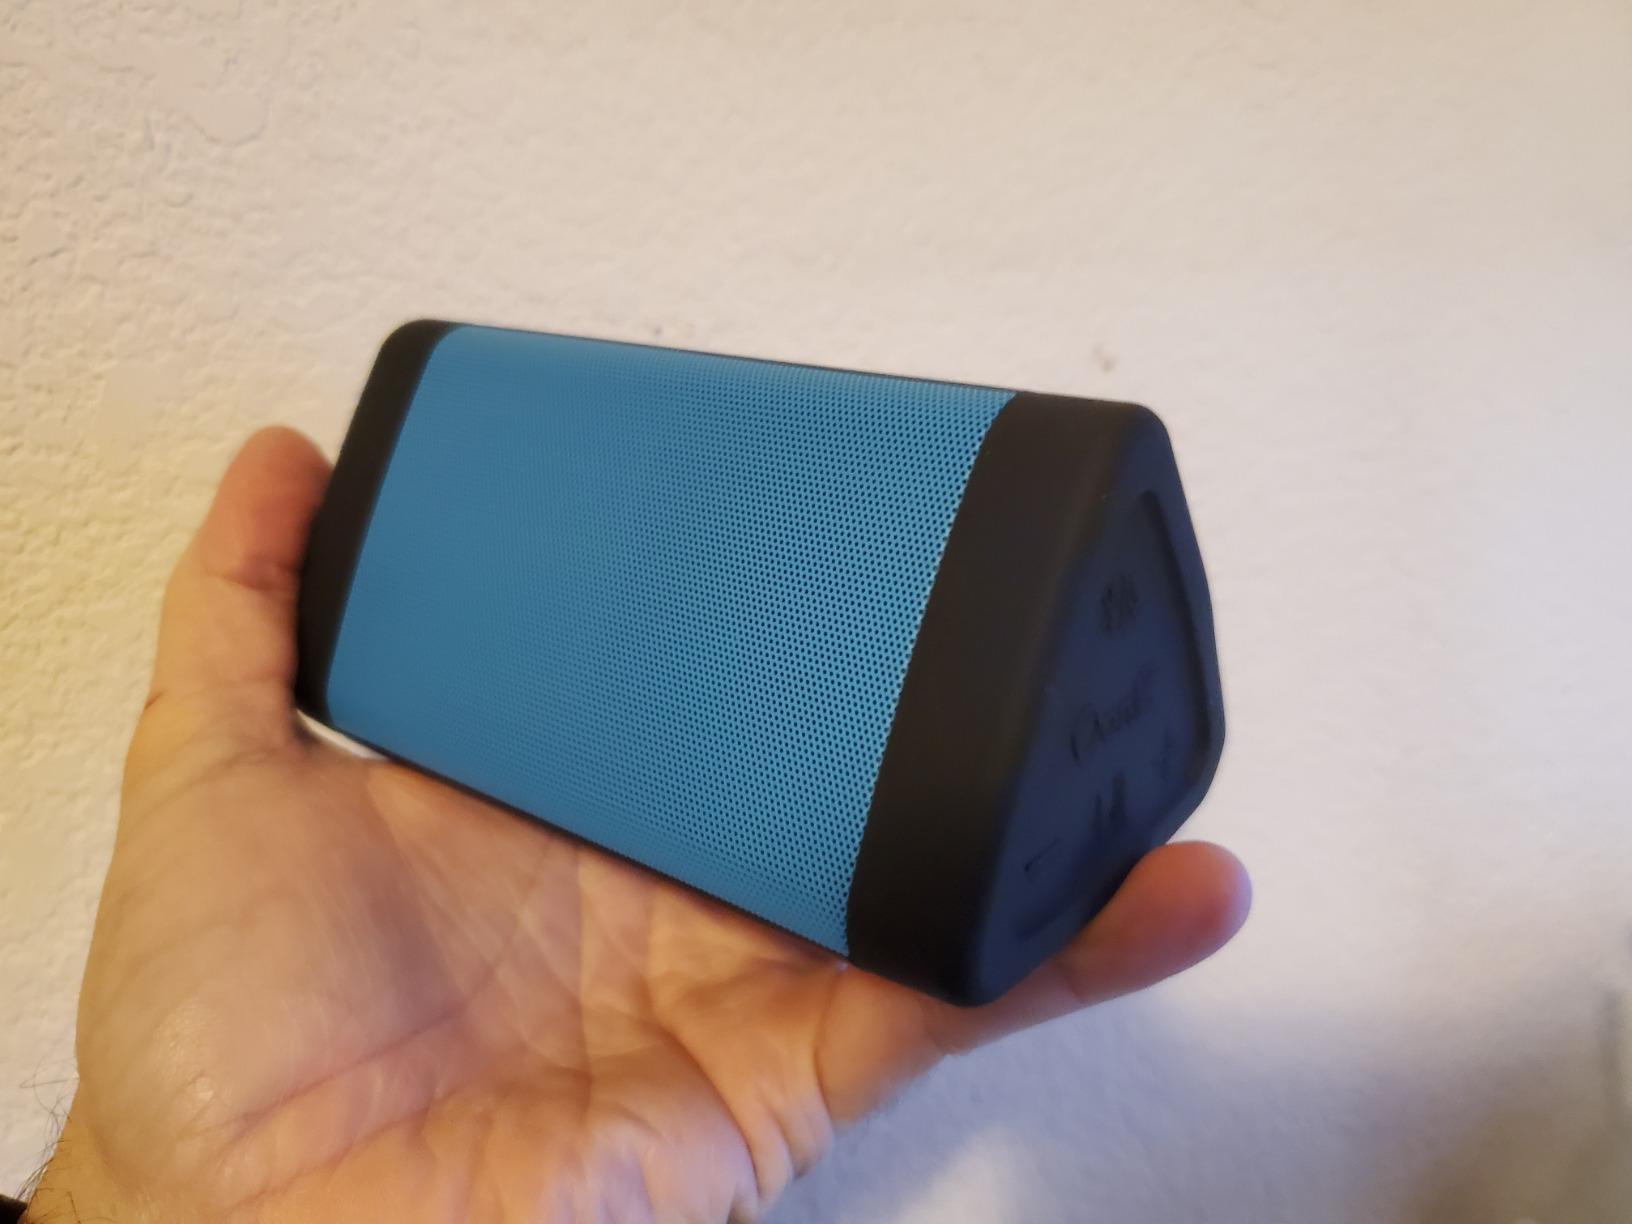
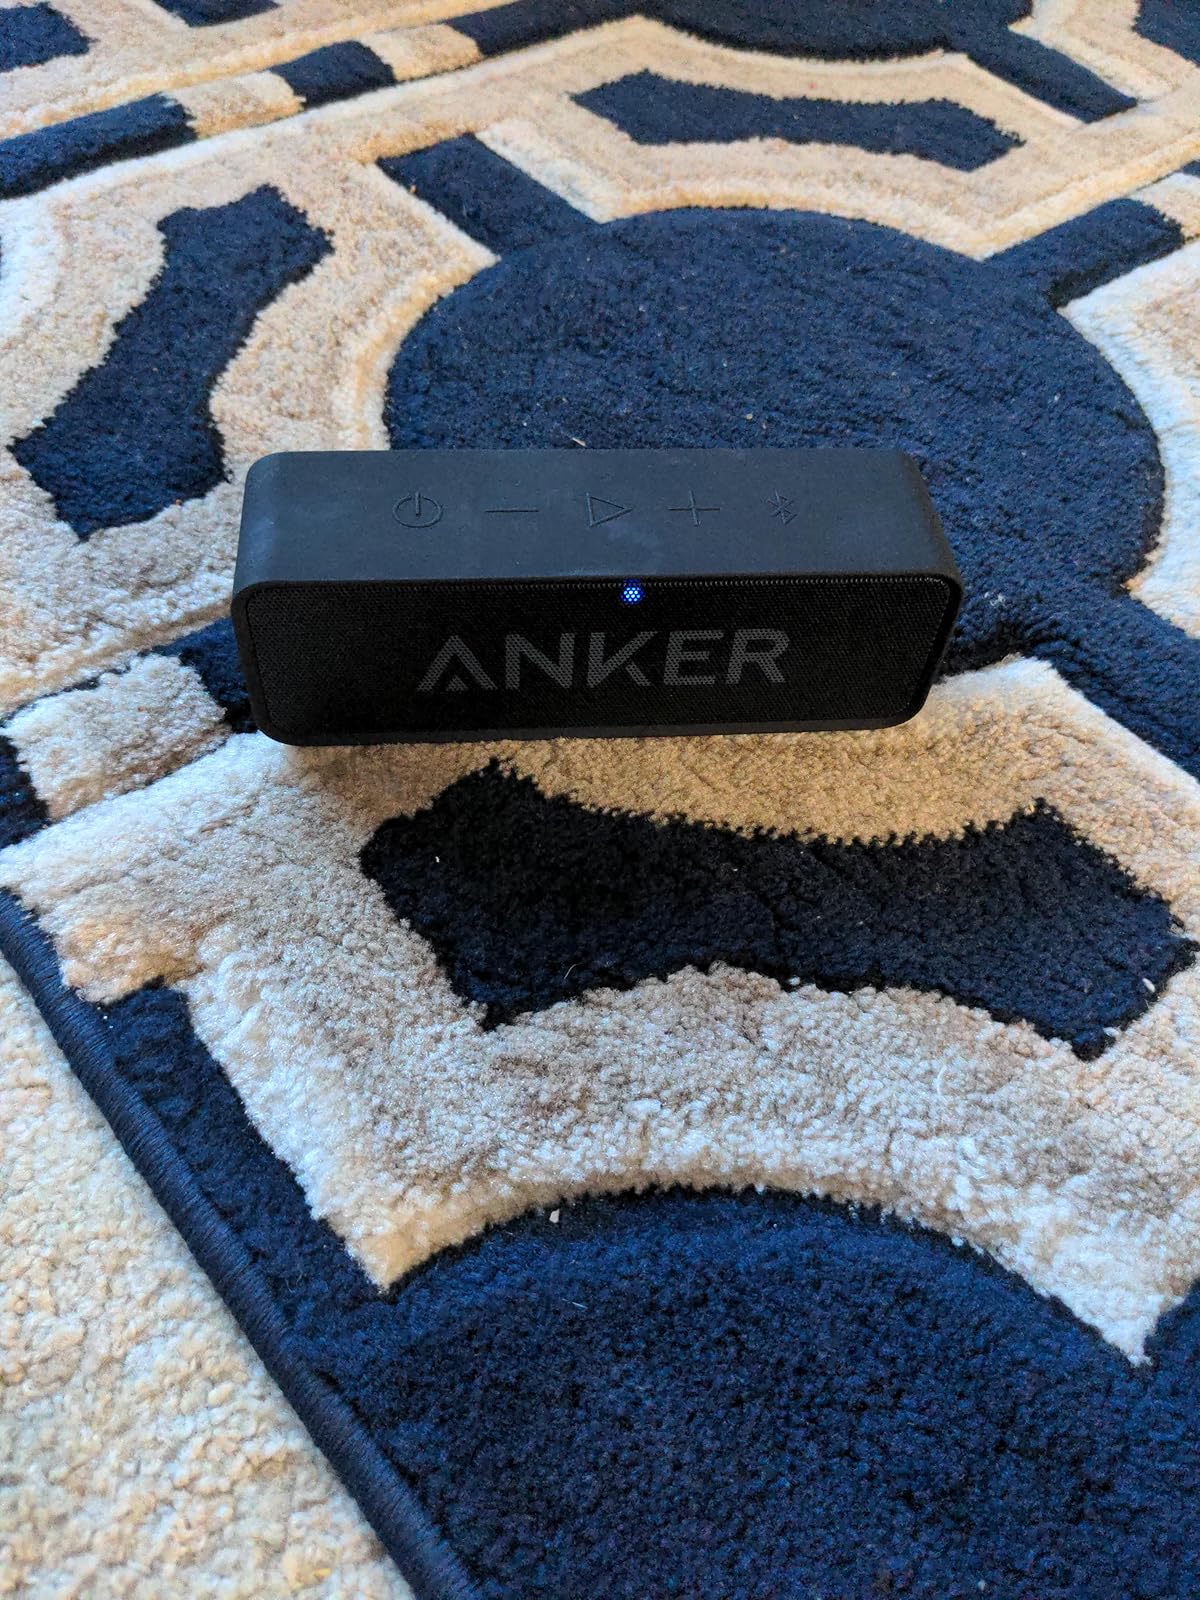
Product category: speaker
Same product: no